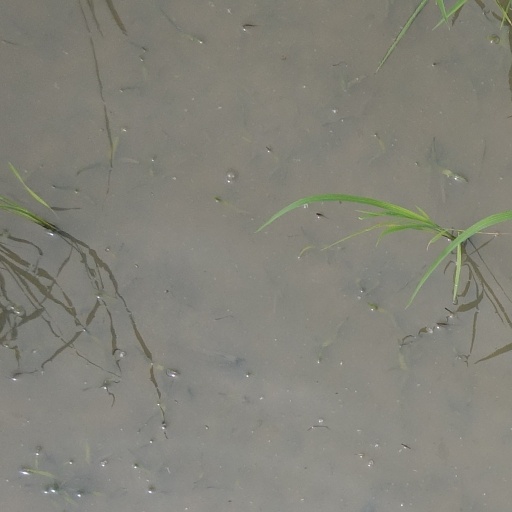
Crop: rice